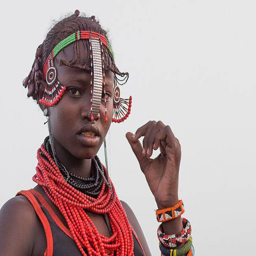
our daily garbage becomes the main decoration for the girls of tribe